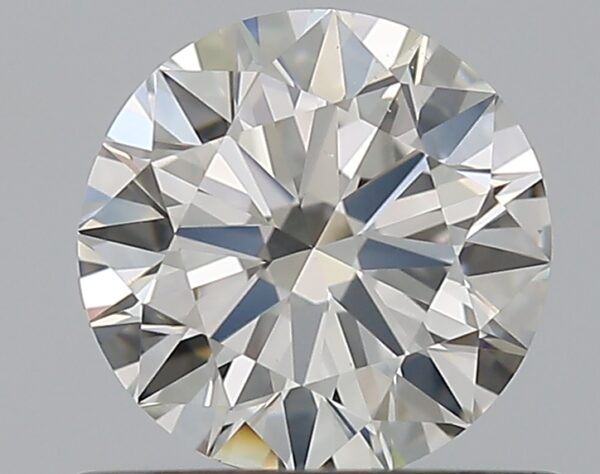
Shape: round
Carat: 0.7
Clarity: VS1
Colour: I
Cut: EX
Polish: EX
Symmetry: EX
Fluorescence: N
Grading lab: GIA
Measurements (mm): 5.63 x 5.67 x 3.47